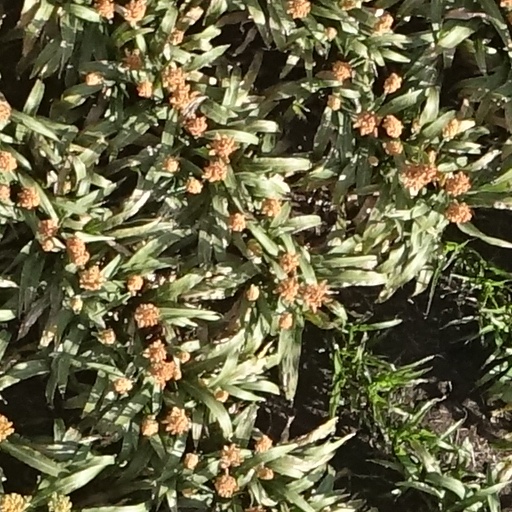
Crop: sorghum